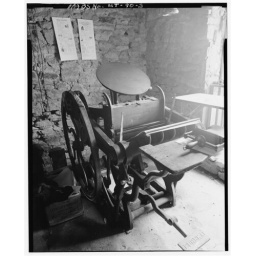
1st newspaper in Montana, this is one of the presses, still working. The menus on the wall were printed on this machine.